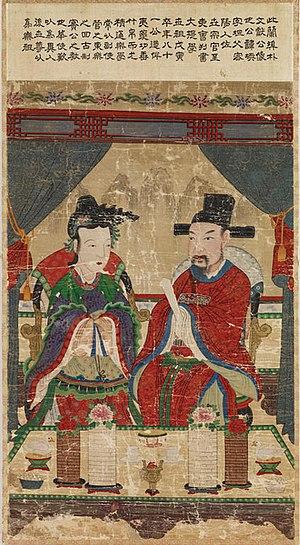
Park Yeon est un musicien coréen de la période de Joseon qui a adapté la musique de la cour à la nouvelle philosophie confucéenne, en particulier le yeak, les bonnes manières et la musique. Son nom de plume était Nangye.